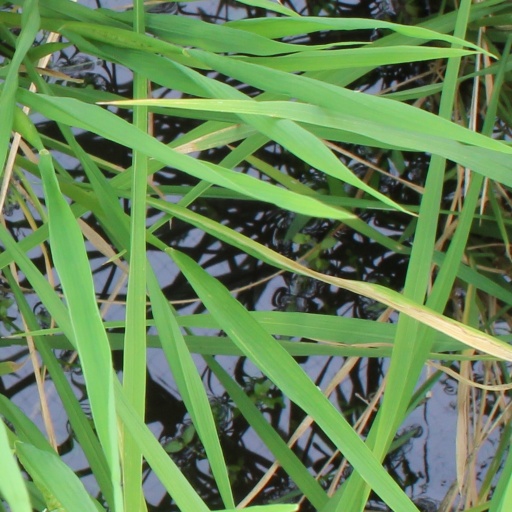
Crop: rice